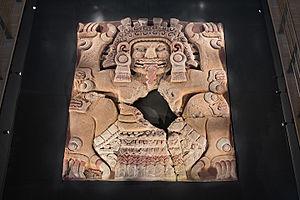
Monolithe de Tlaltecuhtli (Musée du Templo Mayor, Mexico). Español: Monolito de Tlaltecuhtli (Museo del Templo Mayor, Ciudad de México).
Le Templo Mayor, était le nom de la grande pyramide à degrés de Tenochtitlan, la capitale des Aztèques, ainsi que, par synecdoque, du centre cérémoniel dans lequel elle se situait. Après la conquête espagnole, au XVIᵉ siècle, le Templo Mayor fut détruit et son emplacement exact fut oublié, à la suite des multiples chantiers de construction de la ville moderne, Mexico, jusqu'à ce que des fouilles archéologiques en mettent au jour les fondations à partir de 1978. Pour exhumer le site du Grand Temple, les archéologues ont fait raser des immeubles, des magasins et coupé une artère de la capitale mexicaine. Des fouilles ont mis en évidence treize phases de construction, étalées entre 1375 et 1519, notamment celle du double escalier de la pyramide, haute de 45 mètres.
Tlaltecuhtli est une divinité mésoaméricaine. Elle a été identifiée dans les sculptures et l'iconographie de la période postclassique, principalement chez les Aztèques ainsi que d'autres peuples nahuas. Cette divinité est souvent qualifiée à la fois de « génitrice » et de « dévoreuse » de vie.